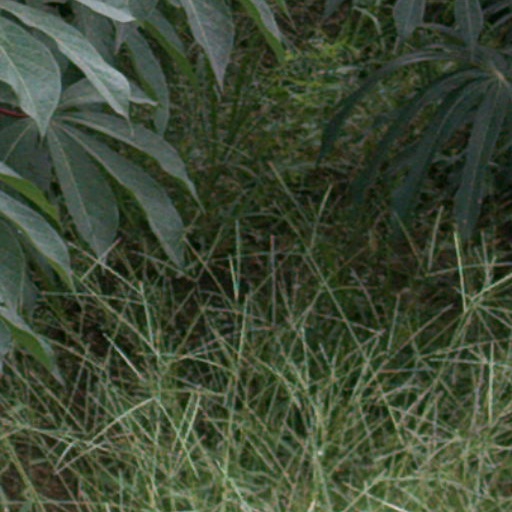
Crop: cassava